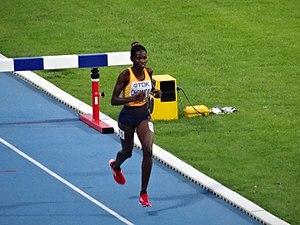
Peruth Chemutai est une athlète ougandaise, spécialiste du steeple.